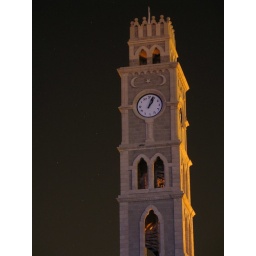
The clock tower by the old Acre harbour, with Hebrew numerals. The spiral staircase is visible through the lower windows.